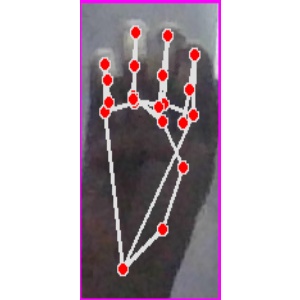
अक्षर: म